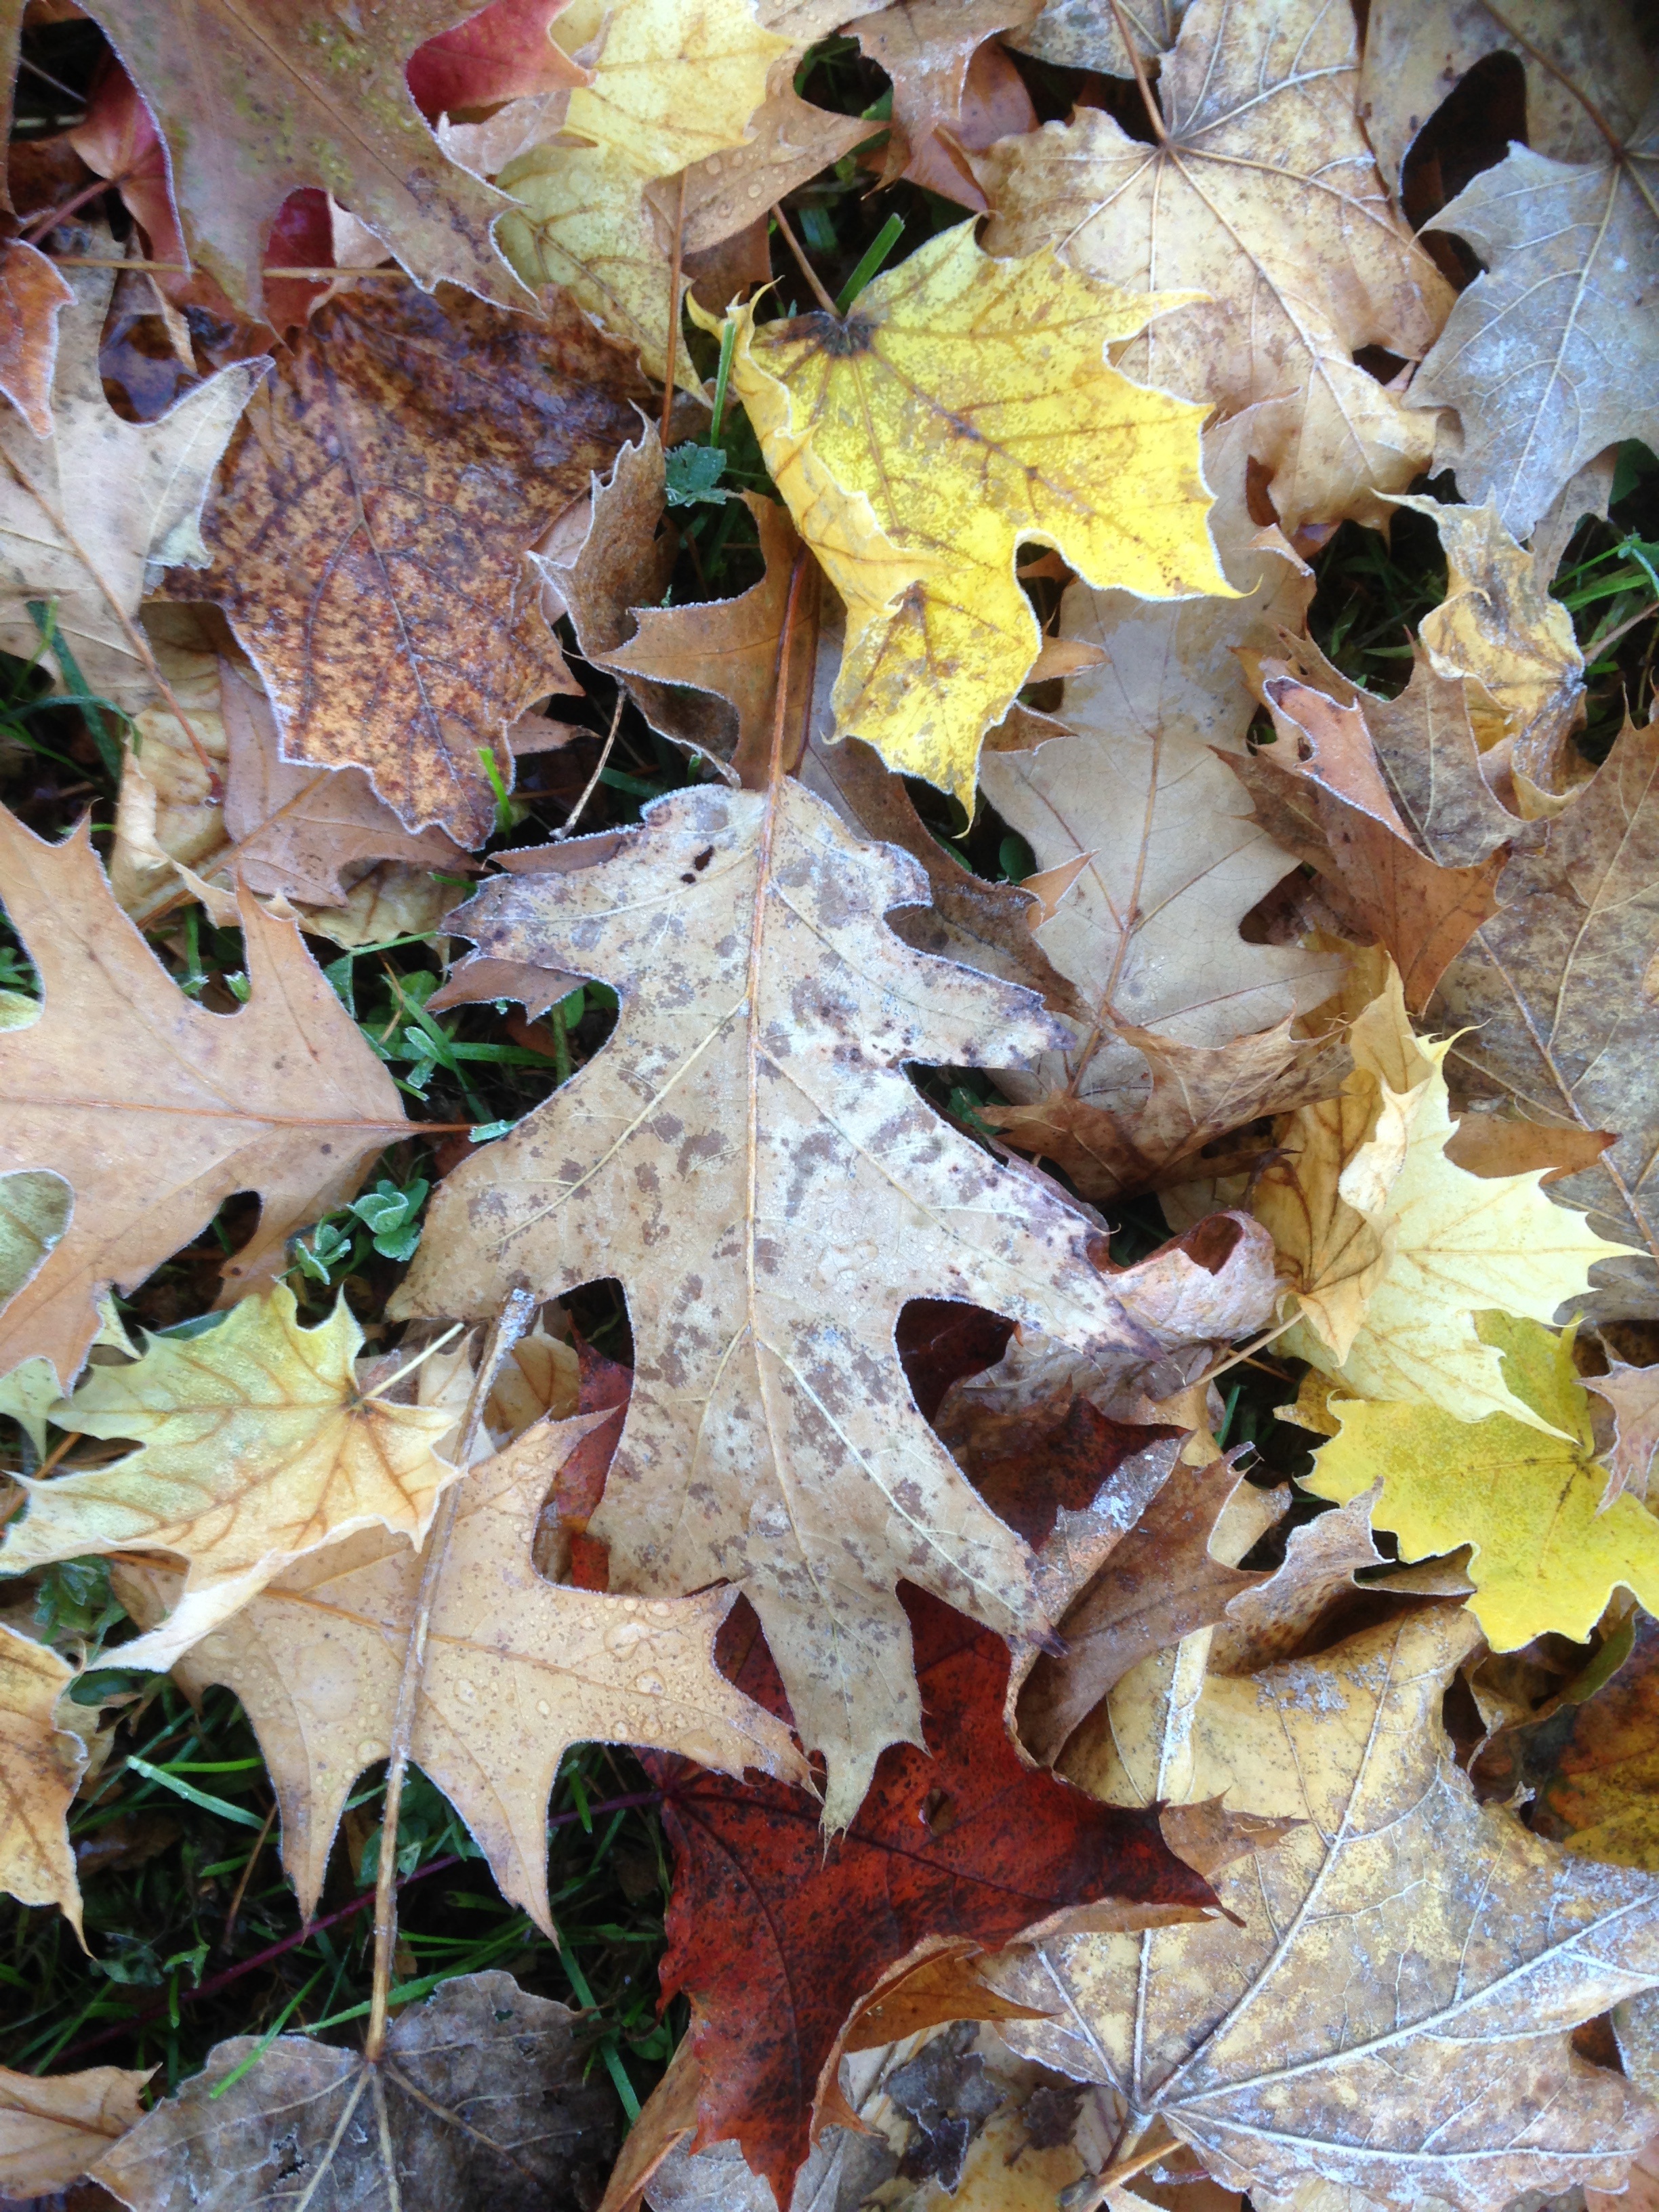
tree, plant, leaf, fall, flower, frost, foliage, color, autumn, brown, yellow, flora, season, maple tree, maple leaf, leaves, flowering plant, woody plant, land plant